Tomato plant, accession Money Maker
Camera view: bottom (45 deg); turntable rotation: 180 degrees
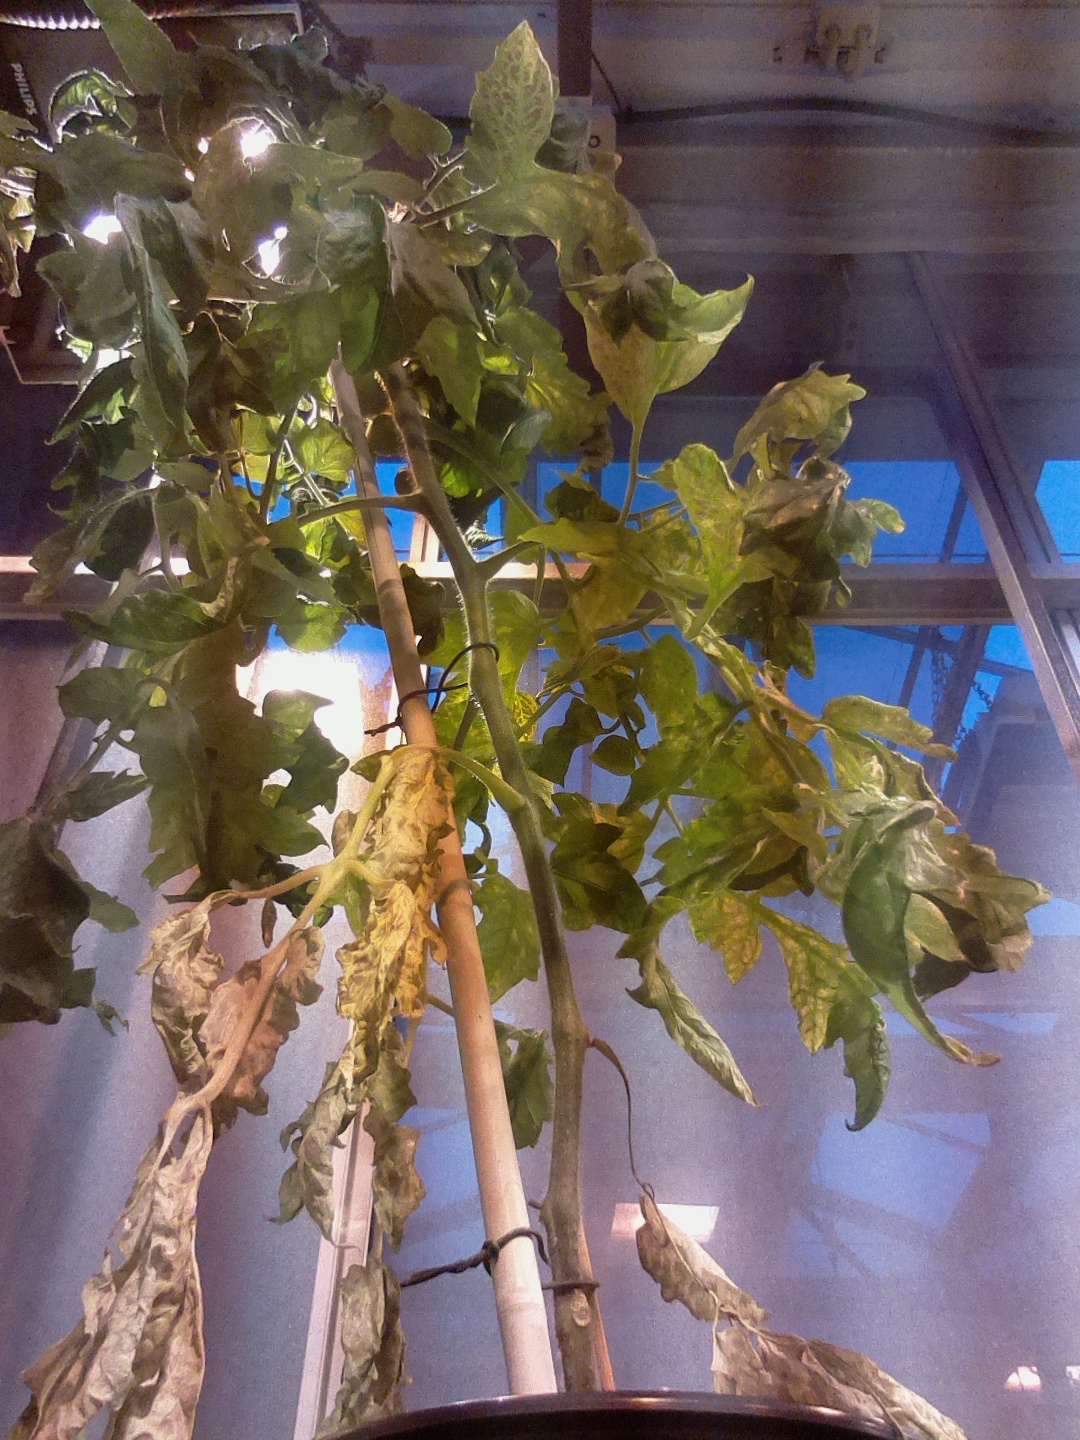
BBCH growth stage 72: 20%-30% of final fruit size